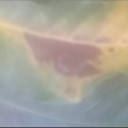
Label: Leaf_rust